Eleanor cross

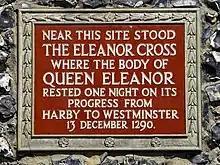
Plaque on the Clock Tower, St Albans

Eleanor's bier spent the night of 4 December 1290 in Grantham, Lincolnshire. The master mason for the cross here is not known: it was probably constructed in 1294 or 1295. It stood at the upper end of the High Street. It was pulled down during the Civil War, but in February 1647 Grantham Corporation ordered that any stones that could be traced should be recovered for public use. No part is known to survive, but it is conceivable that the substantial steps of the standing Market Cross comprise stones that originally belonged to the Eleanor Cross. A letter from the 18th-century antiquary William Stukeley (now untraceable) is alleged to have stated that he had one of the lions from Eleanor's coats of arms in his garden.